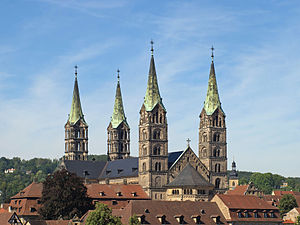
Bamberg
Bamberg domkirke
Bamberg er en by i Franken i fristaten Bayern. Byen har et areal på 54,58 km² og havde 77.592 indbyggere. Den er sæde for et universitet og et katolsk ærkebispedømme og er desuden en vigtig øl- og forvaltningsby. Bambergs maleriske, middelalderlige og barokke gamle bydel med blandt andet Bamberg domkirke hører til UNESCOs liste over verdens kulturarv.